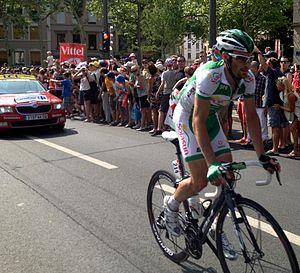
Etape 14 du Tour de France 2013.
La saison 2013 de l'équipe cycliste Sojasun est la cinquième de la formation bretonne, mais la première sous cette appellation depuis le départ du second partenaire de l'équipe, le groupe Saur. En tant qu'équipe continentale professionnelle, elle prend part aux circuits continentaux, principalement l'UCI Europe Tour, mais elle peut recevoir des invitations pour participer à des épreuves figurant au calendrier de l'UCI World Tour, comme le Tour de France. Cette saison est la dernière en continentale professionnelle, Sojasun n'ayant pas trouvé de co-sponsor.